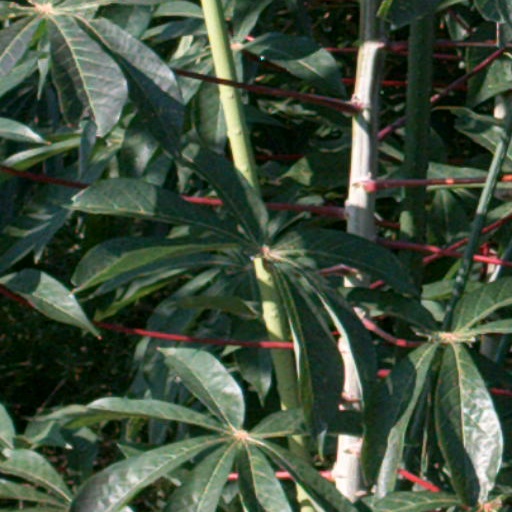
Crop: cassava